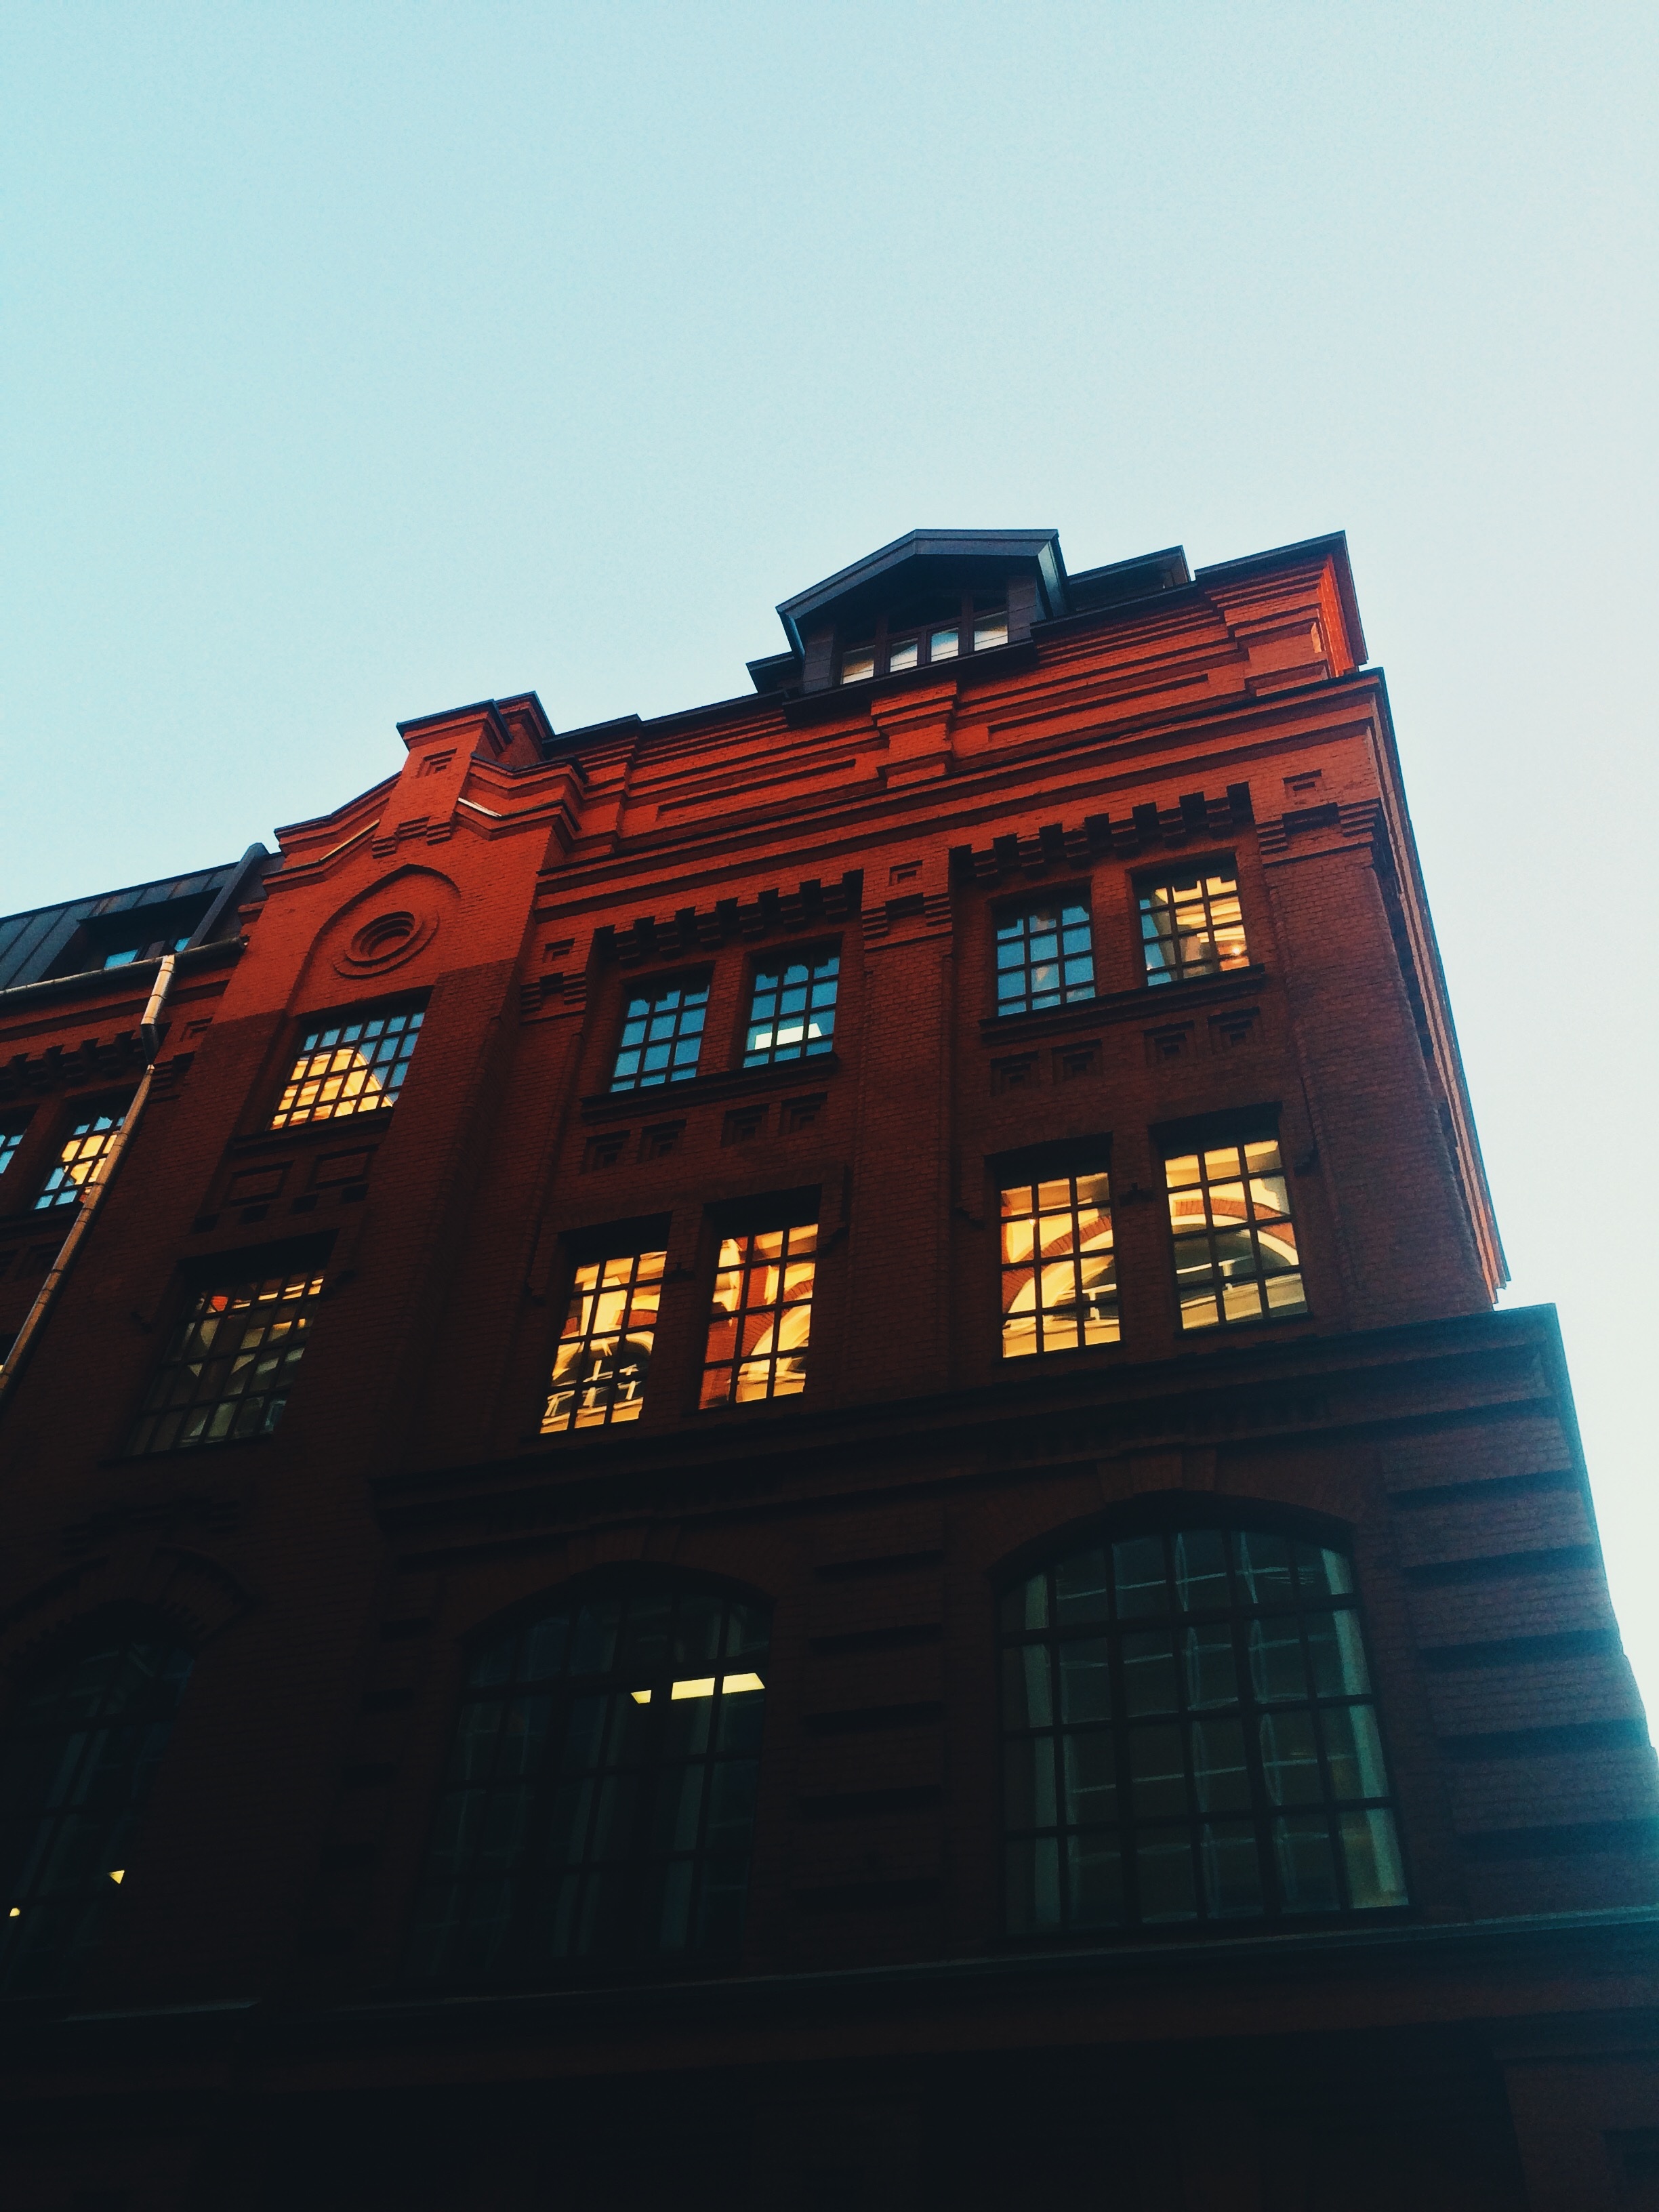
light, architecture, building, downtown, evening, reflection, tower, color, landmark, facade, shape, urban area